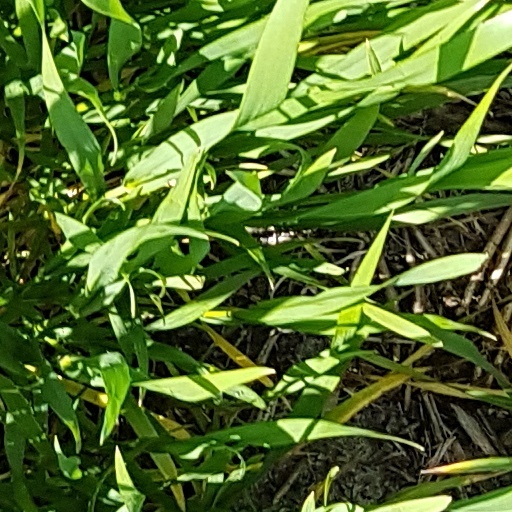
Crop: wheat